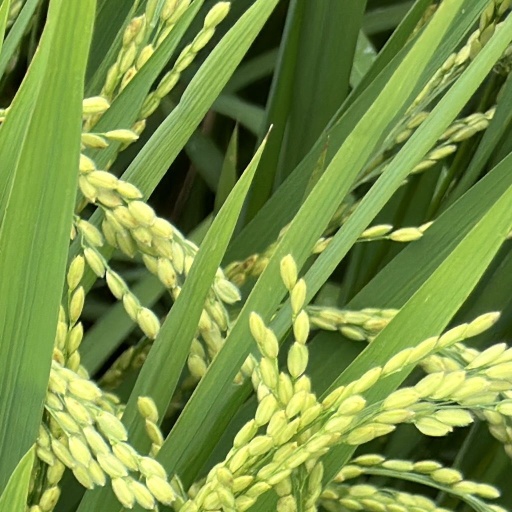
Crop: rice